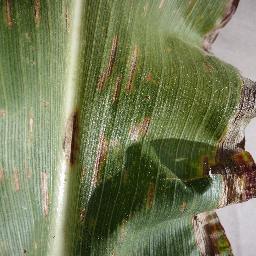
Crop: corn
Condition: (maize)_cercospora_spot_gray_spot